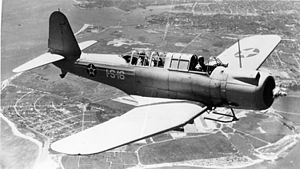
Vought SB2U Vindicator
Vought SB2U Vindicator
SB2U Vindicator er et hangarskibs-baseret dykbombefly, som blev udviklet af United States Navy i 1930'erne, og var det første monoplan i den funktion. Selv om det var forældet ved udbruddet af Anden Verdenskrig, var det stadig i tjeneste ved Slaget om Midway.